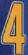
Number: 4